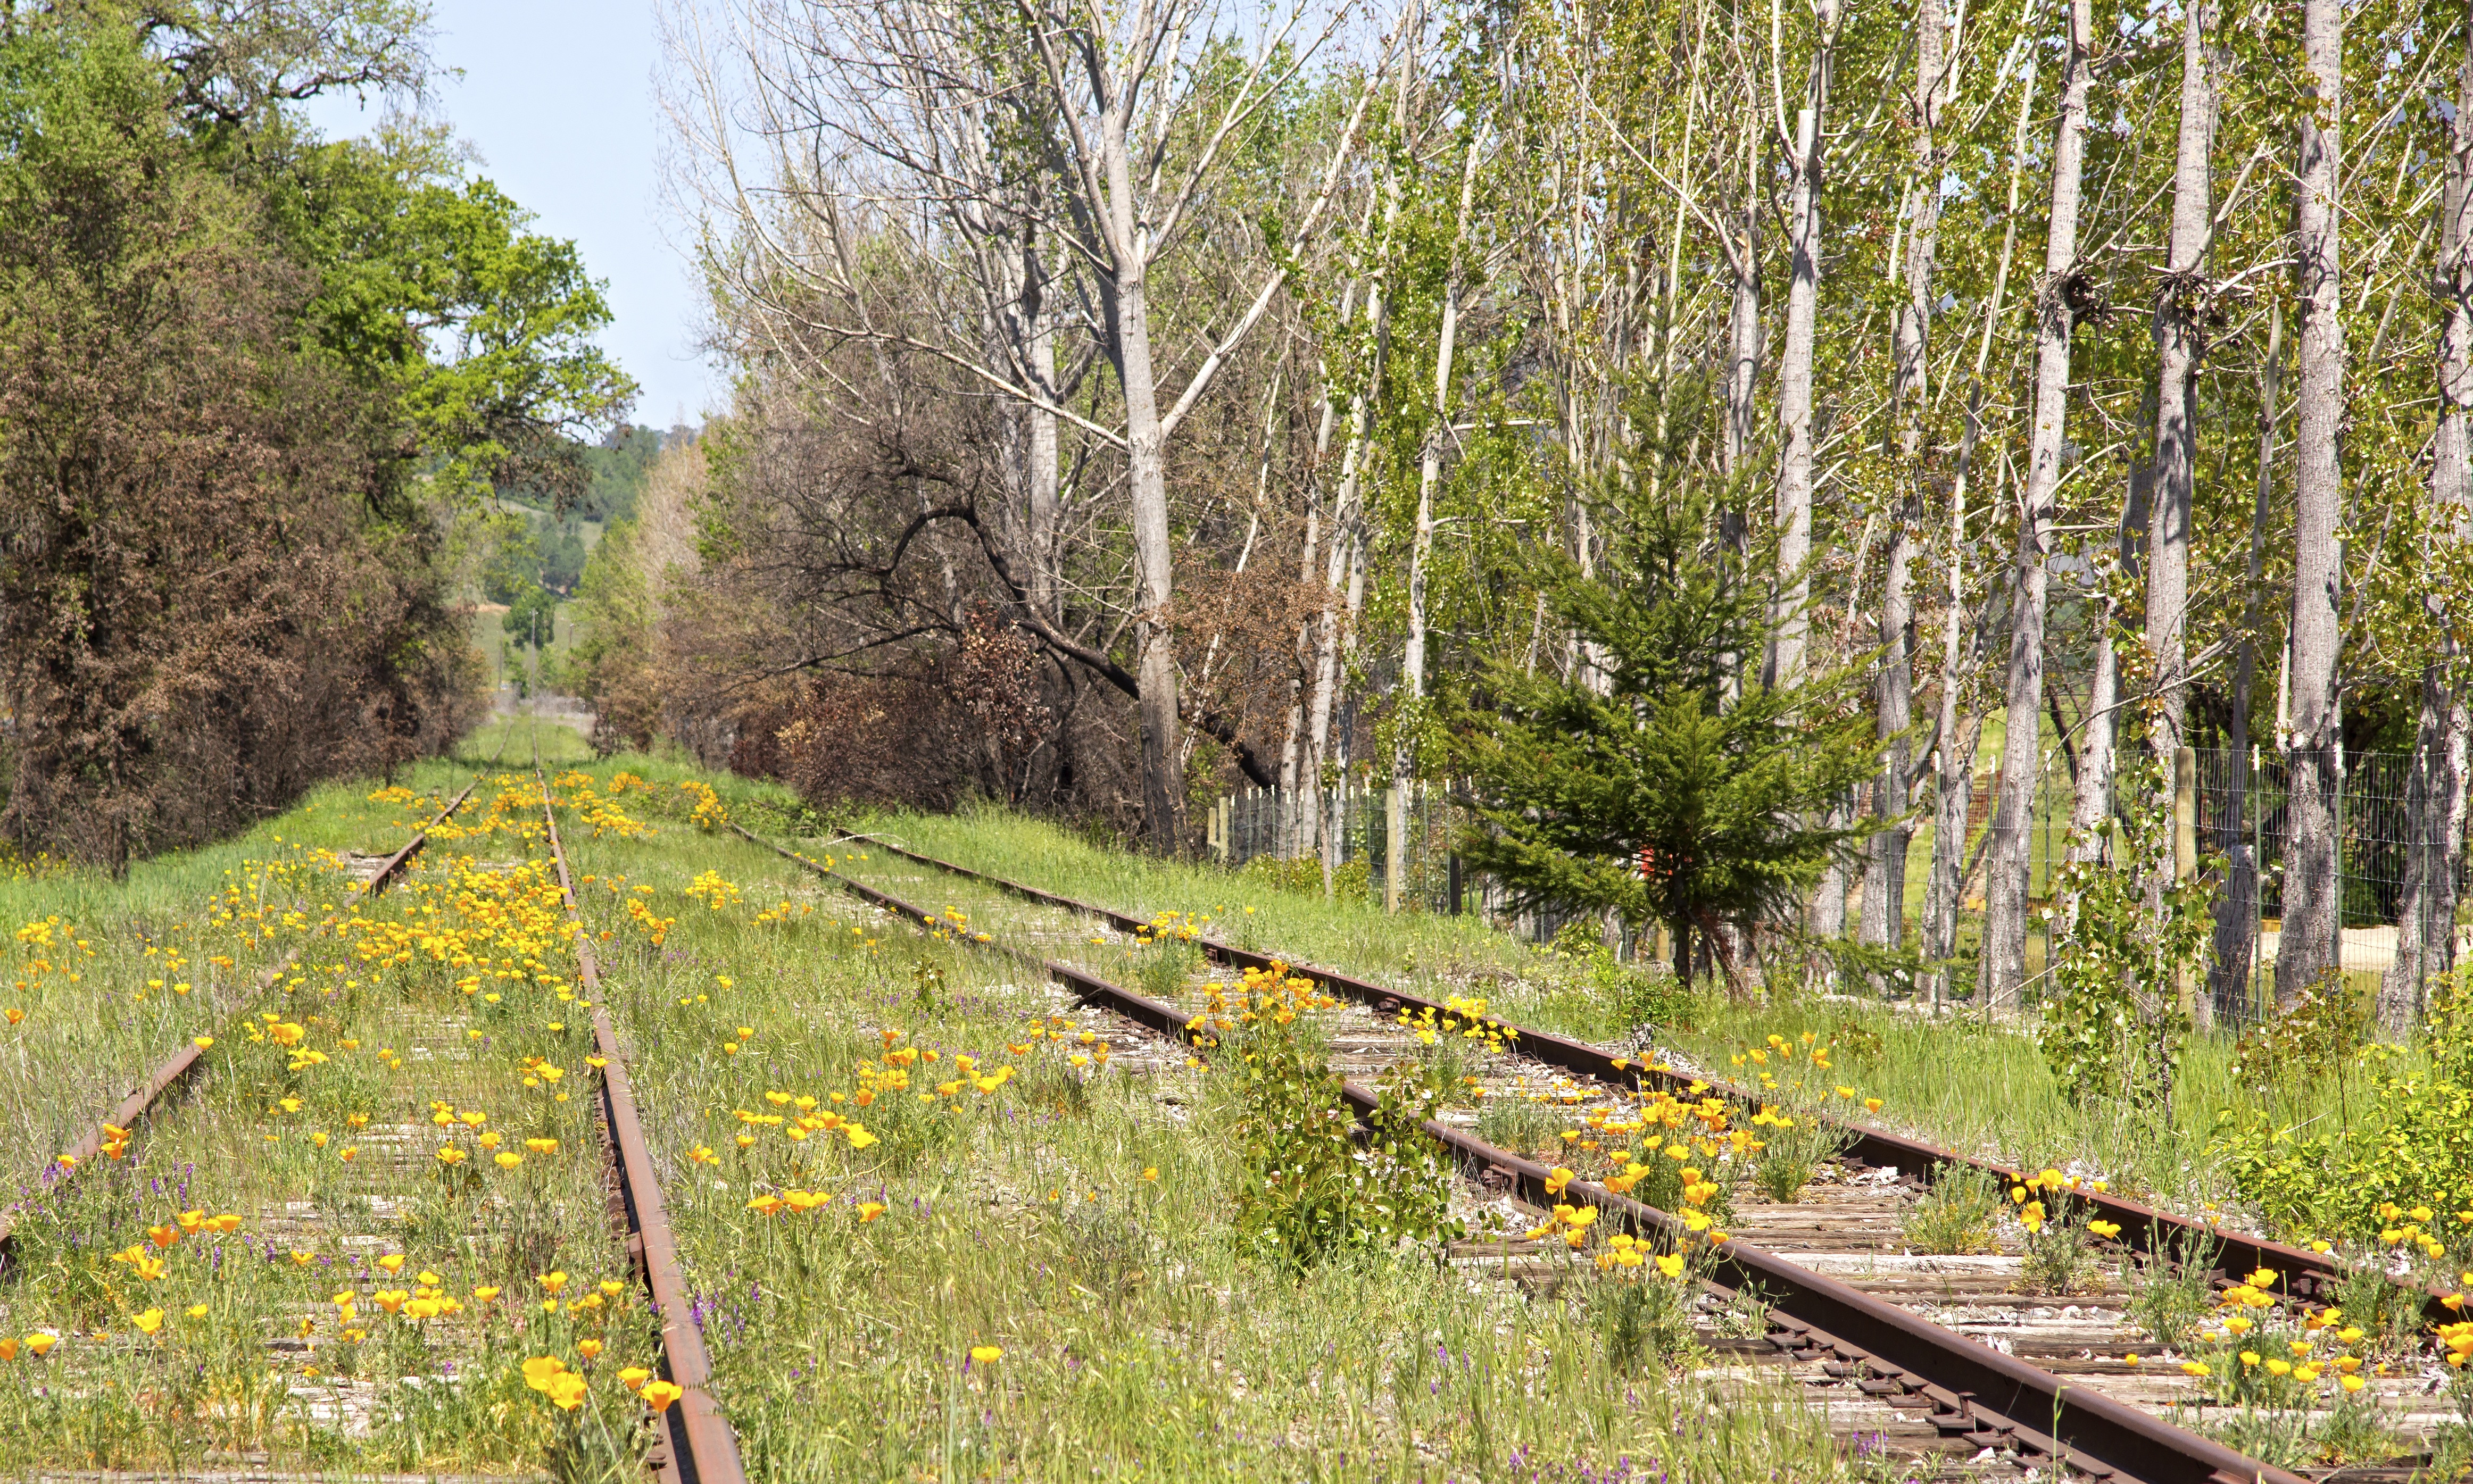
tree, forest, plant, track, railway, railroad, meadow, leaf, flower, rail, train, transport, line, autumn, tracks, shrub, woodland, habitat, train tracks, rural area, railroad tracks, woody plant, rolling stock